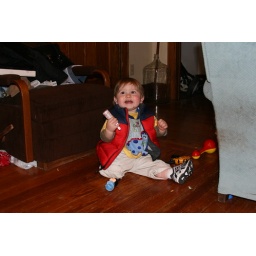
Eli playing on the floor at the old house, so cute in his vest.